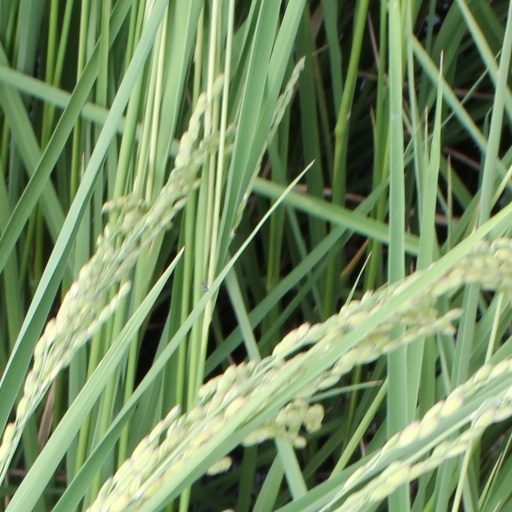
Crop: rice